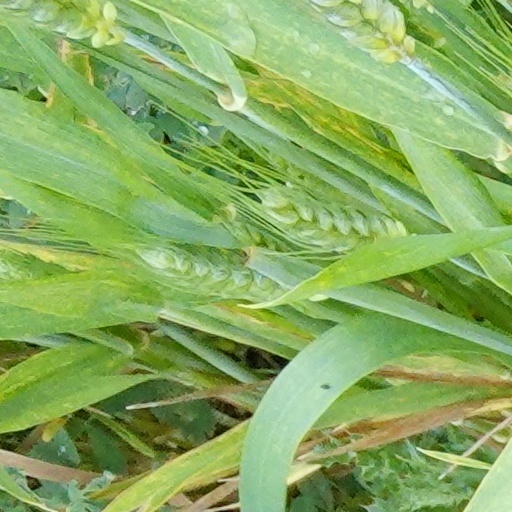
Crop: wheat